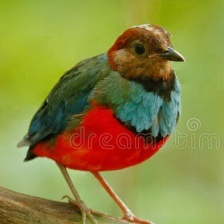
Species: RED BELLIED PITTA
Scientific name: PITTA ERYTHROGASTER